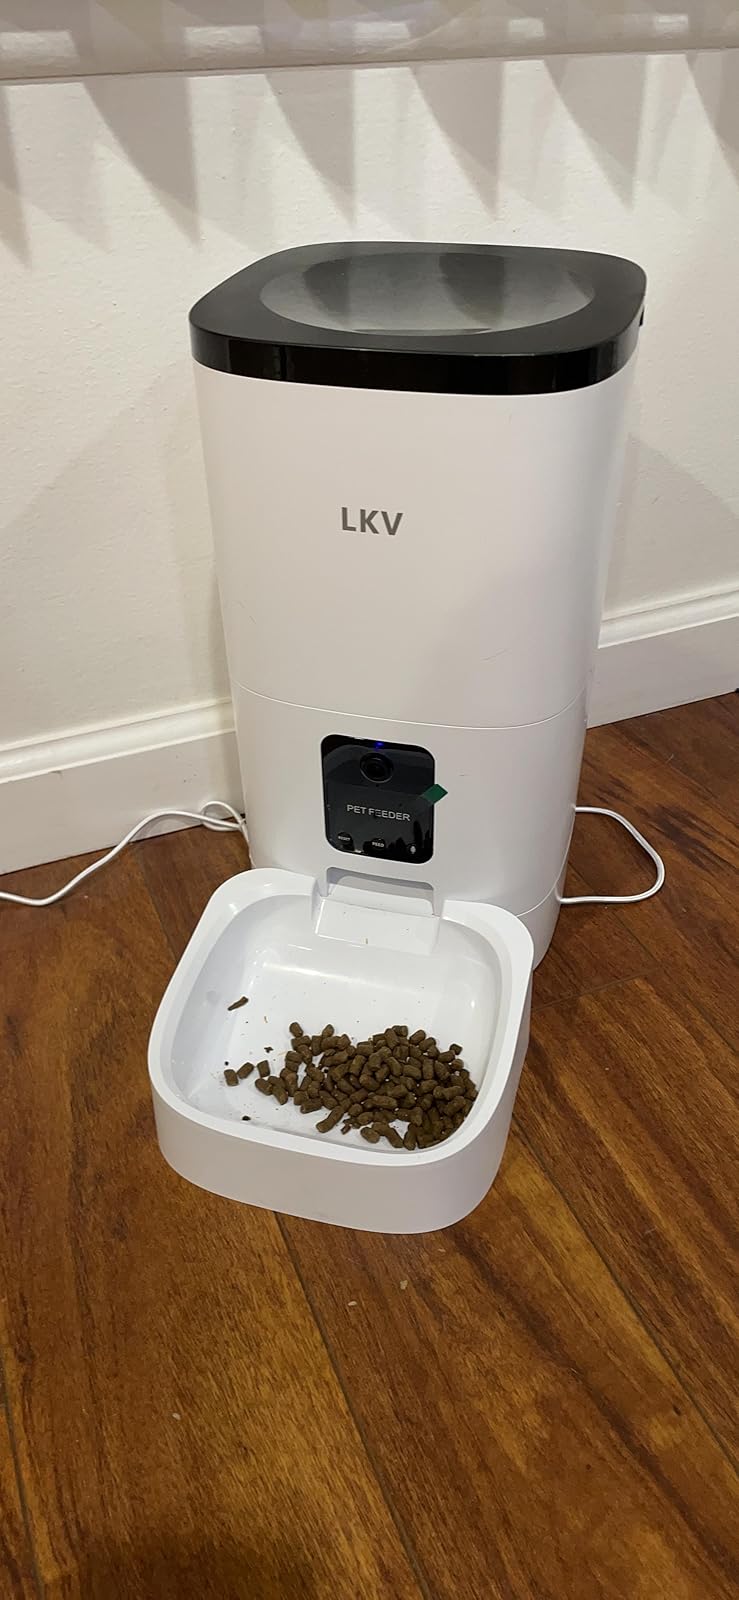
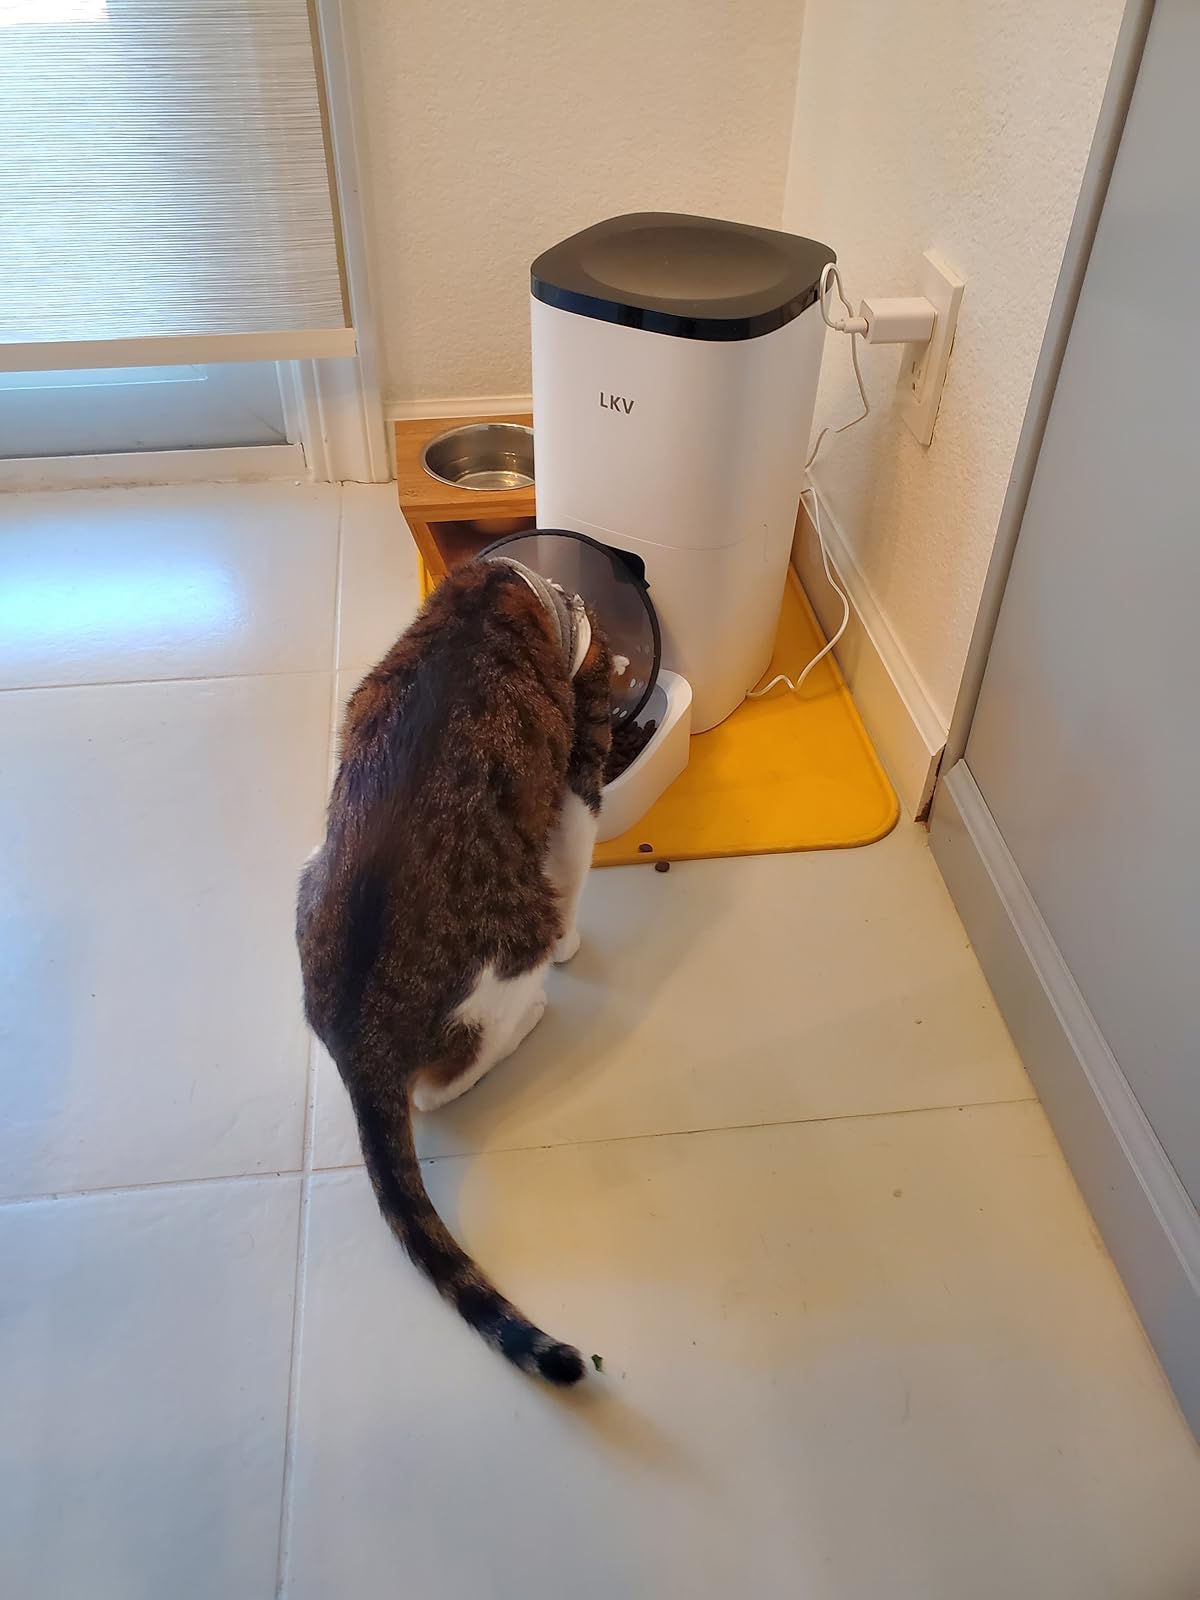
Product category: items_feeder
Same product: yes